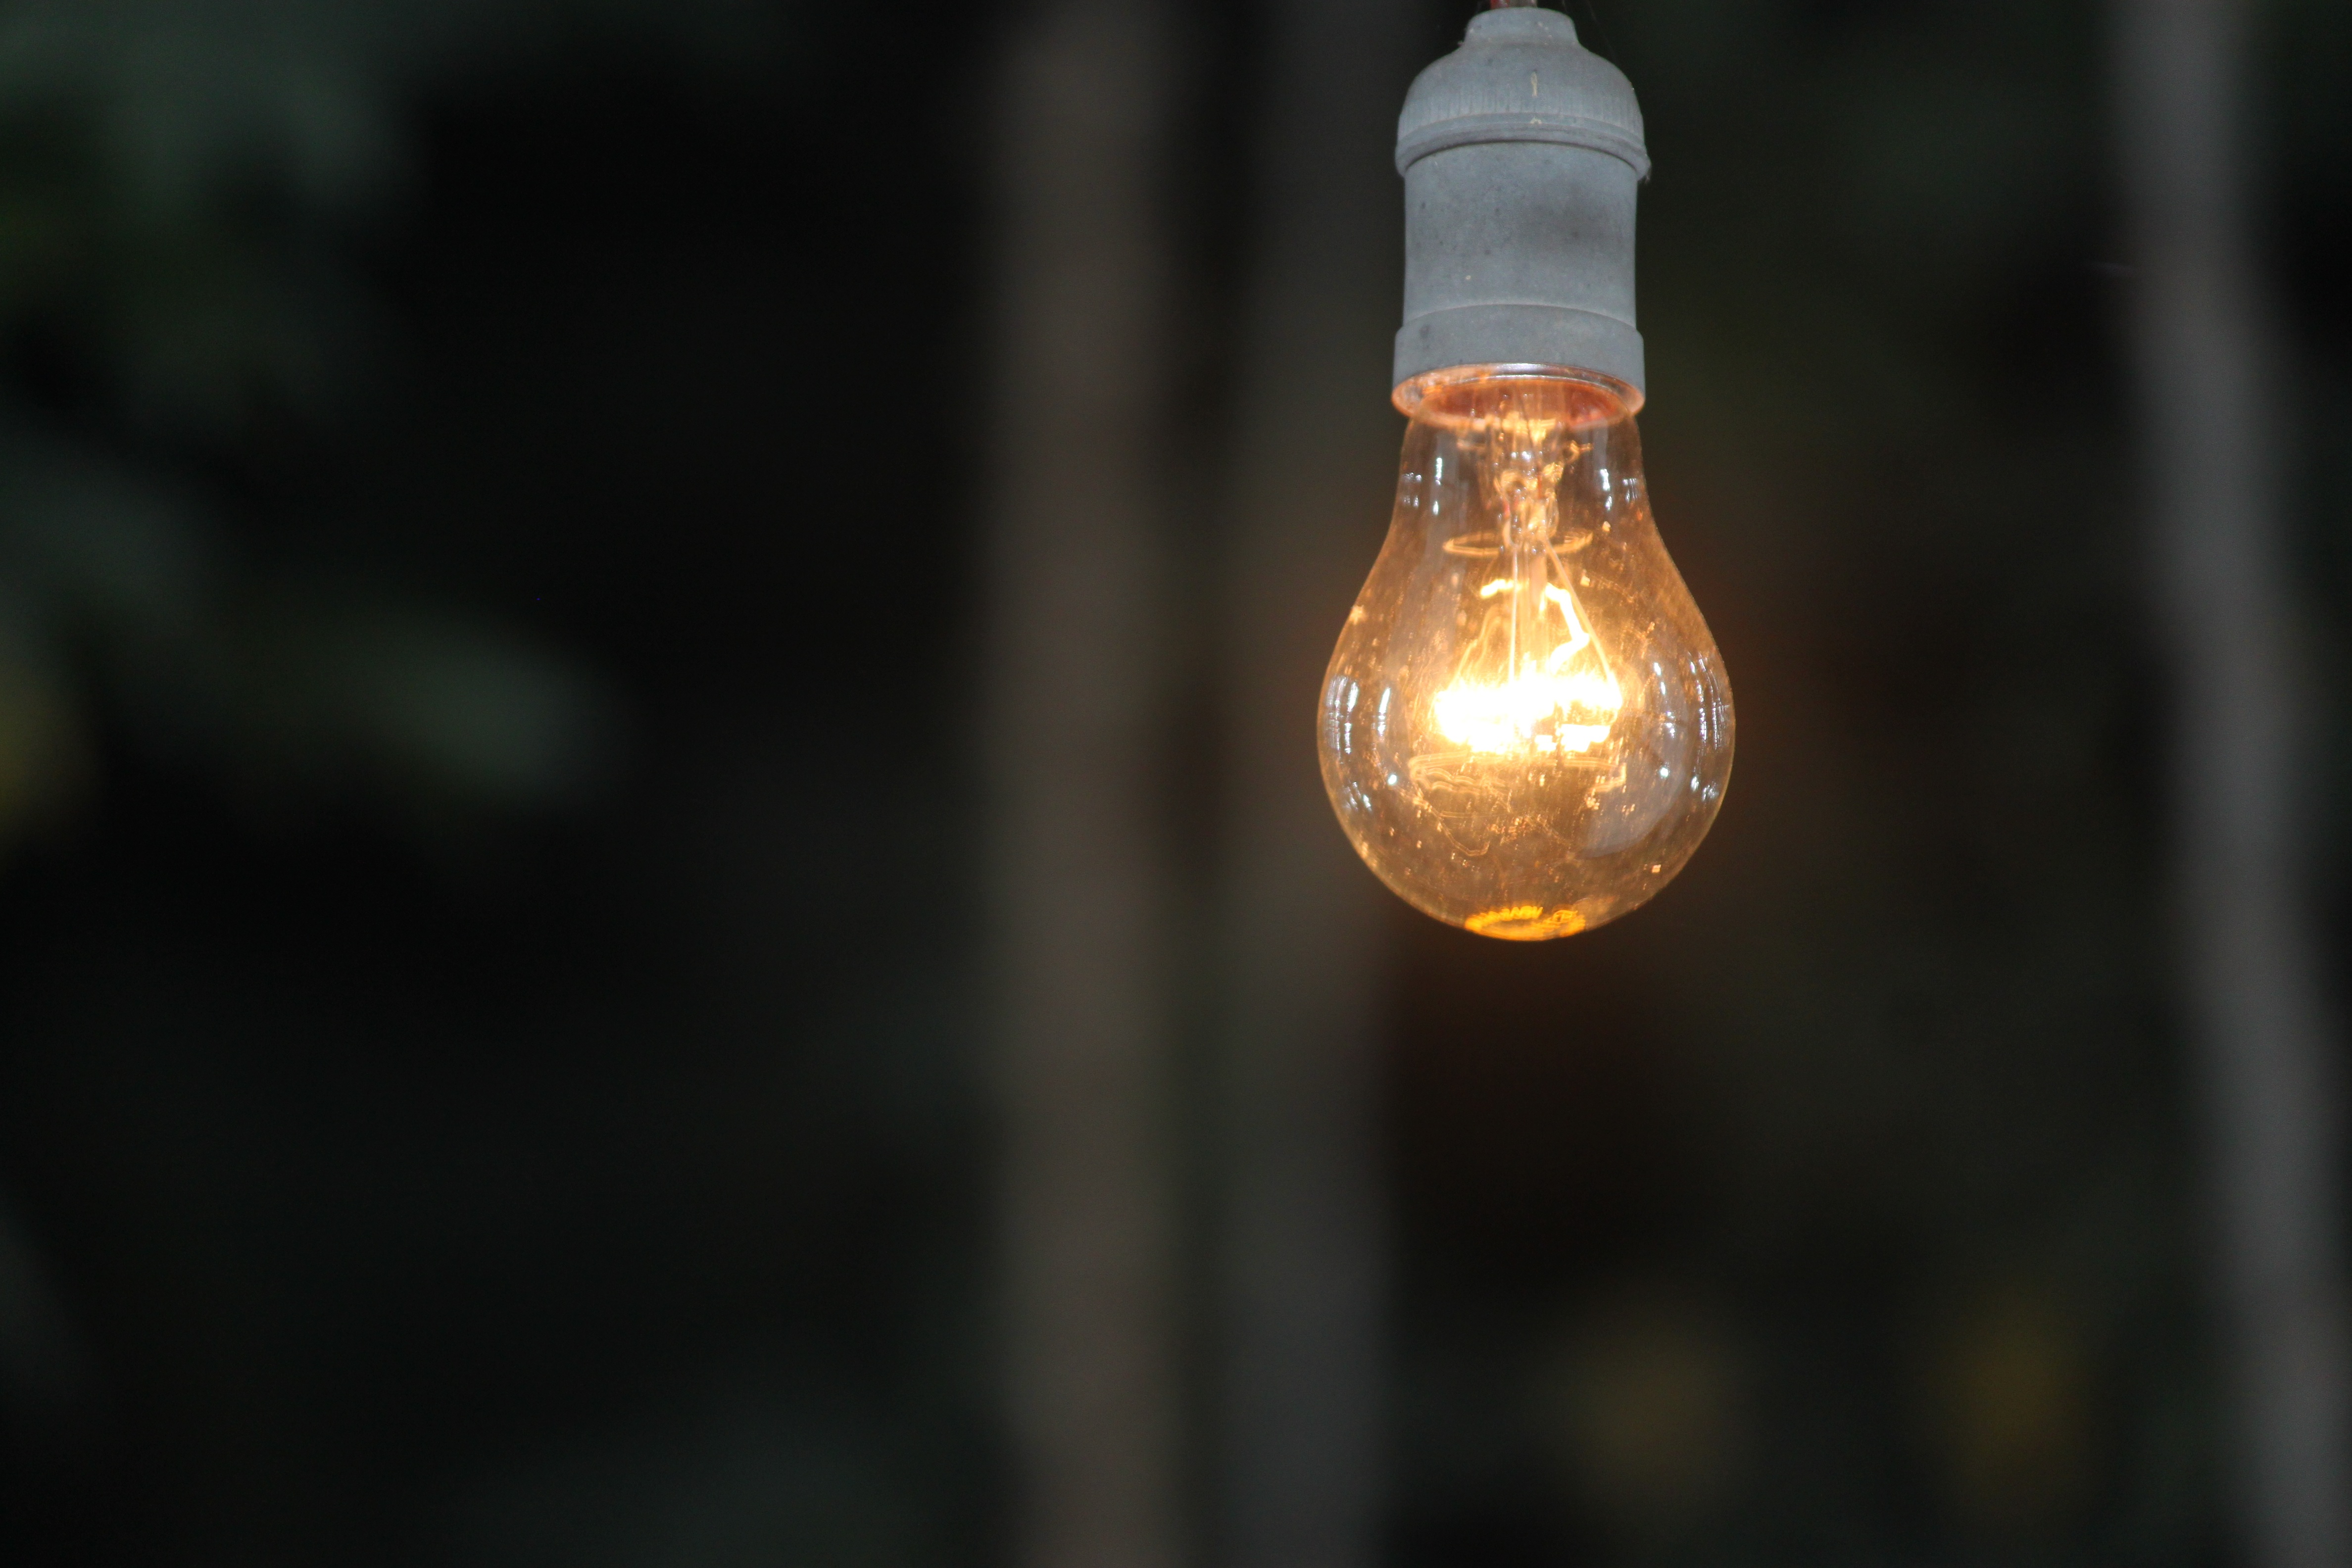
light, rural, lamp, lighting, close up, macro photography, incandescent light bulb, village lights, boklam